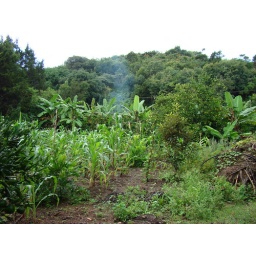
middle of property looking toward home and road. Hill beyond house and road in back ground